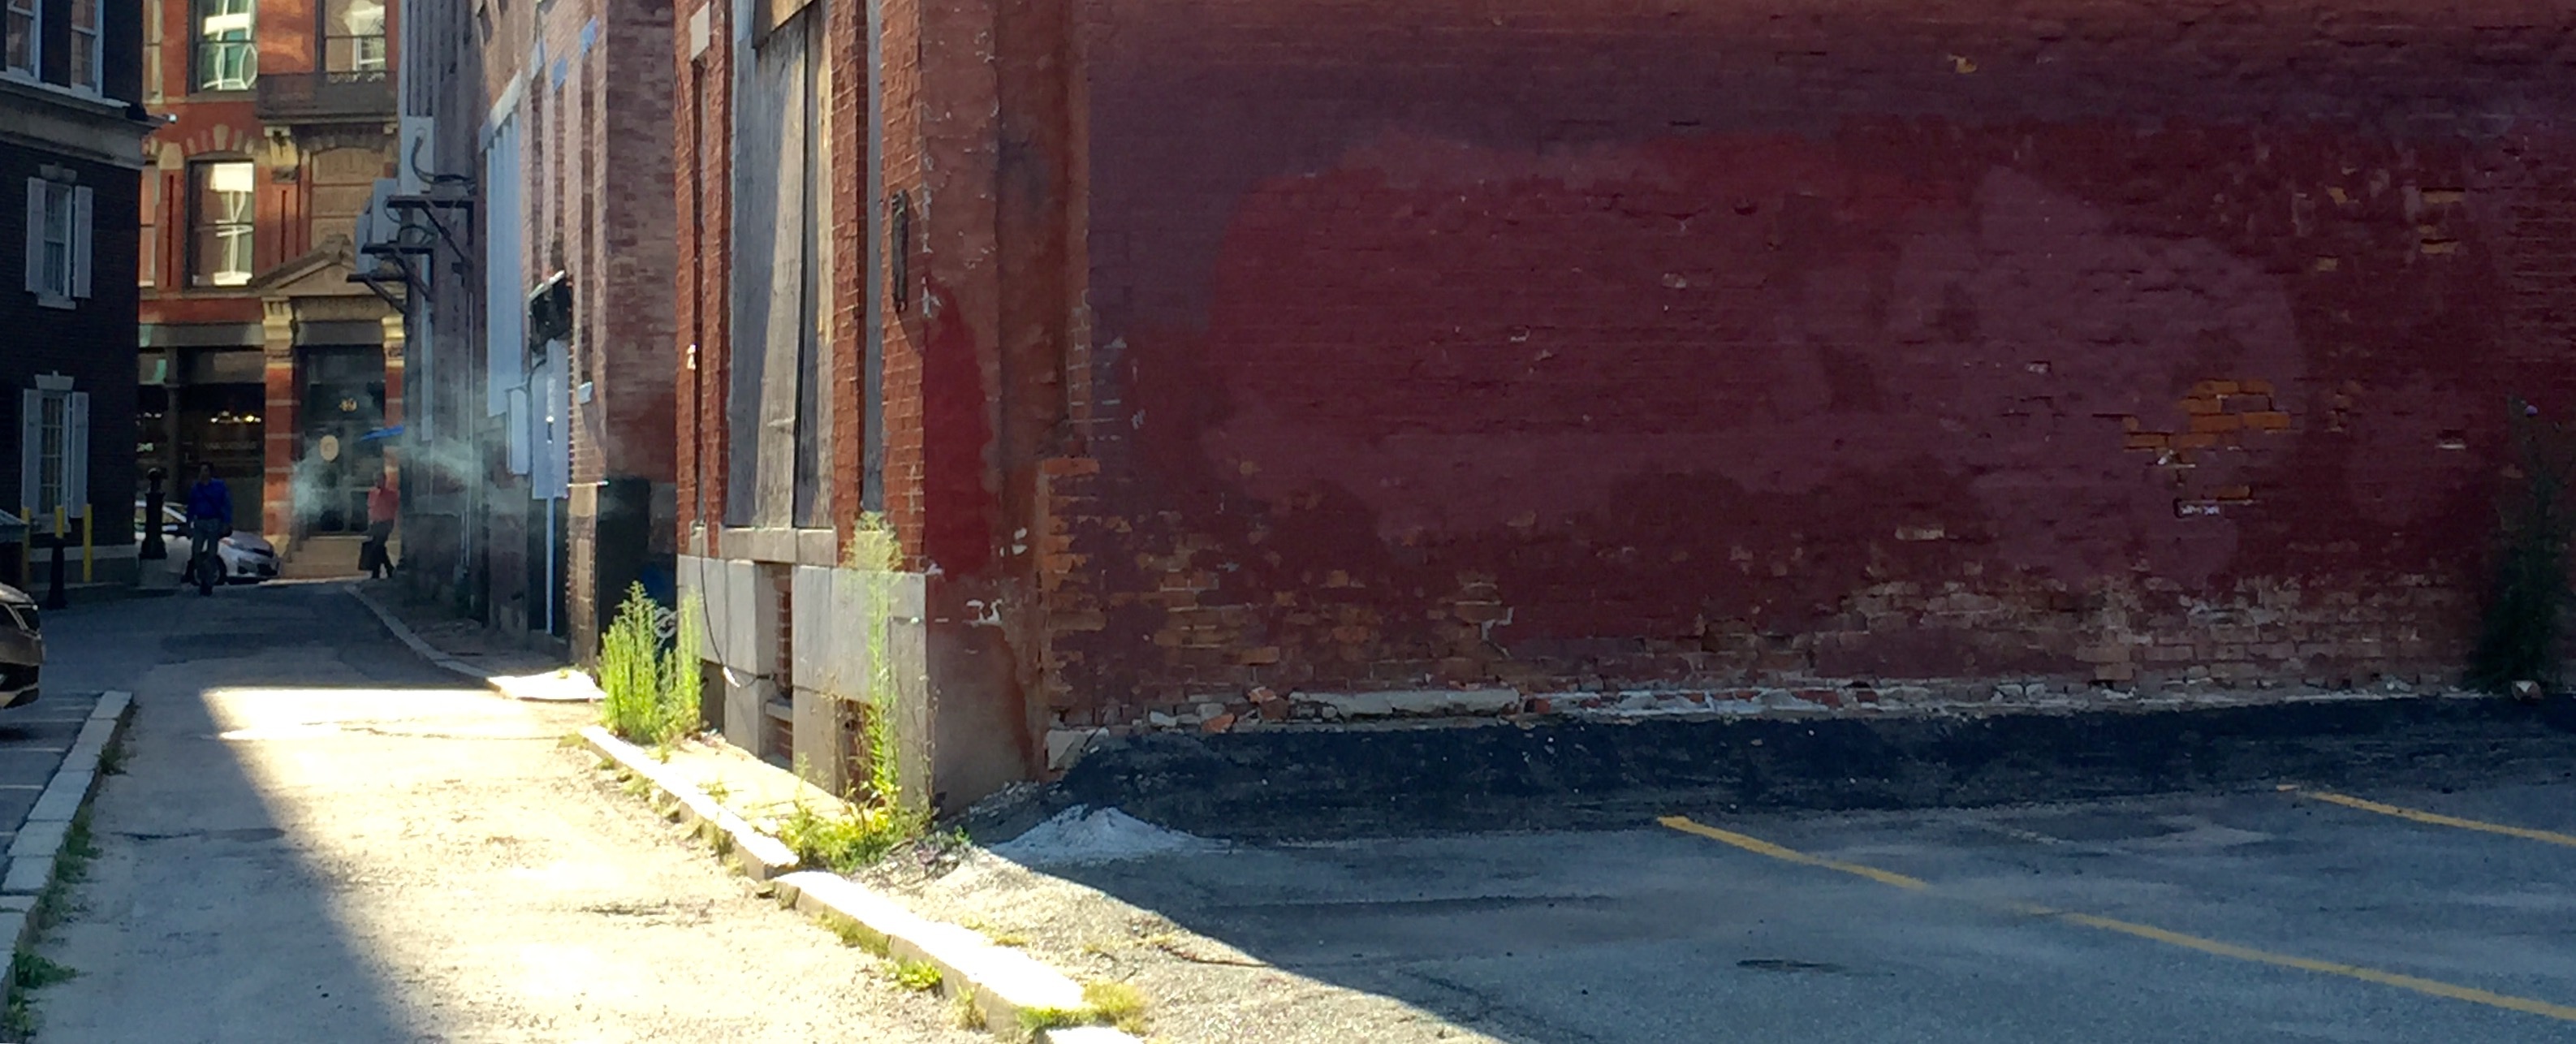
road, street, alley, wall, asphalt, lane, infrastructure, road surface, urban area